Terrone

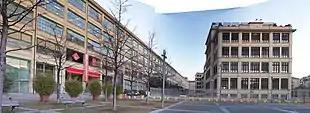
The former FIAT plant of the Lingotto in Turin, where many Italians emigrated from Southern Italy to work

Until the 1950s, "terrone" kept the classist meaning of "peasant", that is "person working the land (hence the word "terra")". At one point, even people migrating from the relatively more rural regions of Veneto, Emilia-Romagna and Tuscany to the industrialised Lombardy had been accordingly nicknamed "terroni del nord" ("Northern "Terroni"").